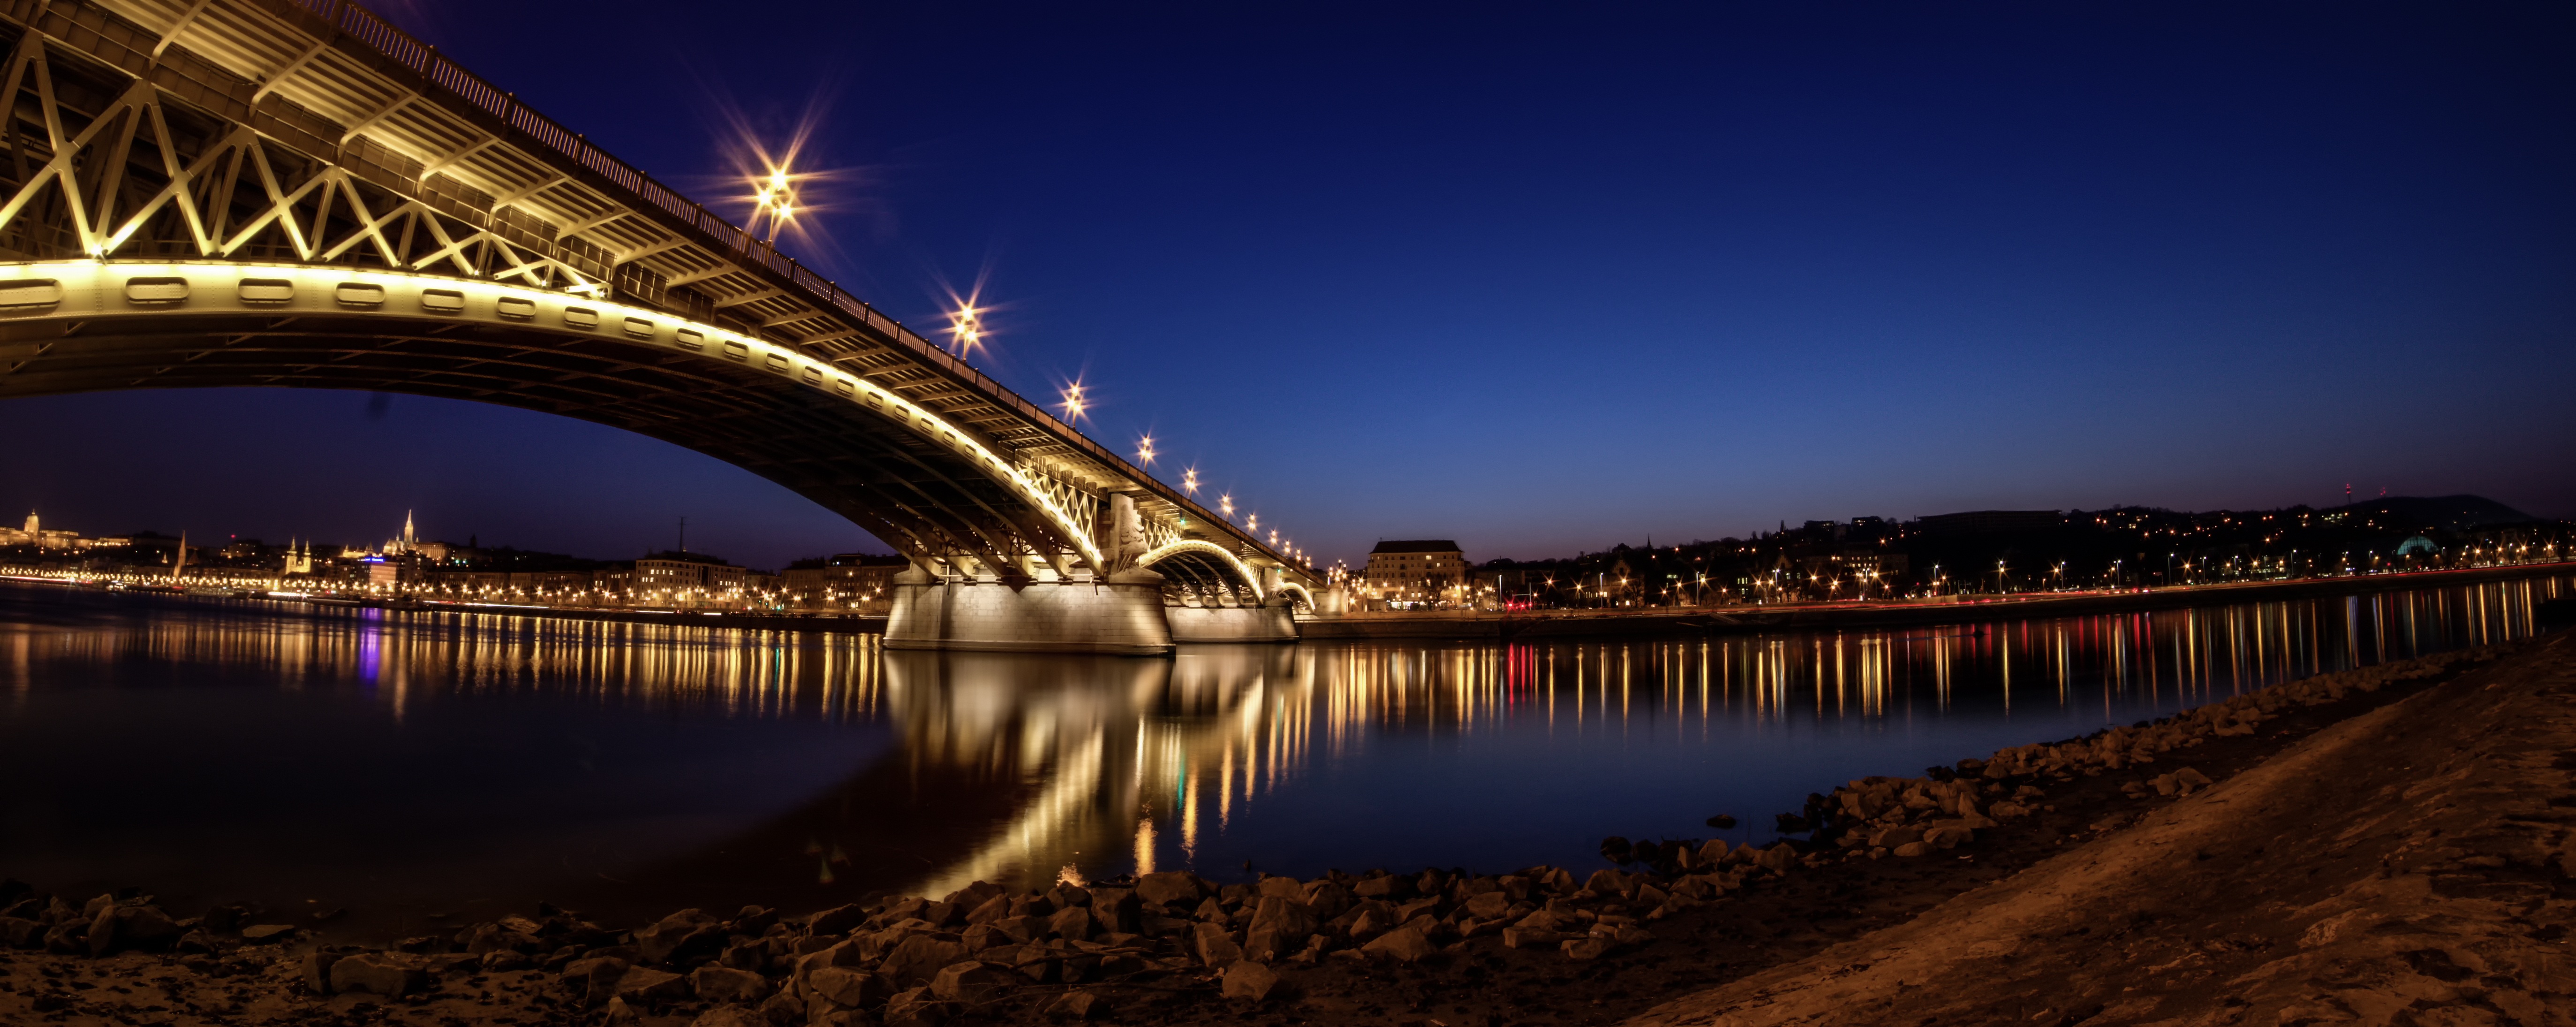
horizon, light, sunrise, sunset, bridge, night, sunlight, morning, dawn, city, urban, river, cityscape, dusk, evening, reflection, landmark, darkness, australia, buildings, mountains, nonbuilding structure